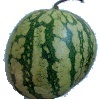
Label: Watermelon 1